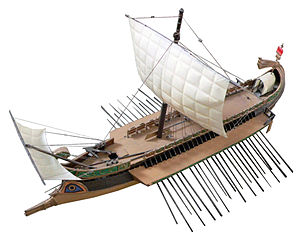
Triere / Anvendelse
Model af romersk trireme. "Femmeren" havde et tårn på fordækket til soldater og "Sekseren" havde yderligere et tårn på agterdækket.
En triere var en skibstype fra antikken, og man bruger også betegnelsen trireme om den. Navnet triere kommer fra græsk τριήρης triērēs, mens trireme er fra latinsk triremis, og det betegner en type galej, hvor roerne var fordelt i tre niveuaer. Trieren blev udviklet omkring år 550 f.v.t. og var i brug indtil Romerriget havde nedkæmpet alle modstandere i Middelhavet. Derefter var der ikke længere brug for trieren, og efter år 324 hører man ikke mere om den.